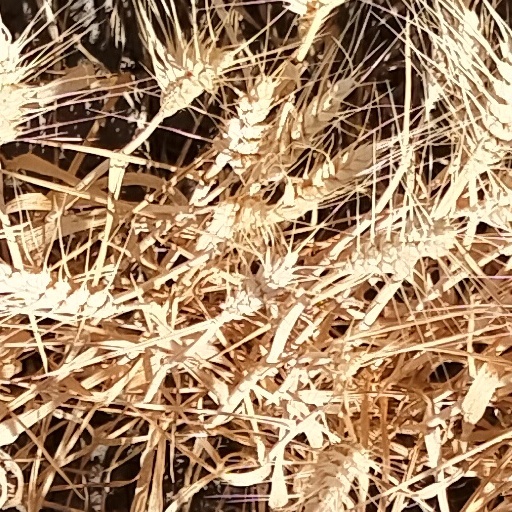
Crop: wheat